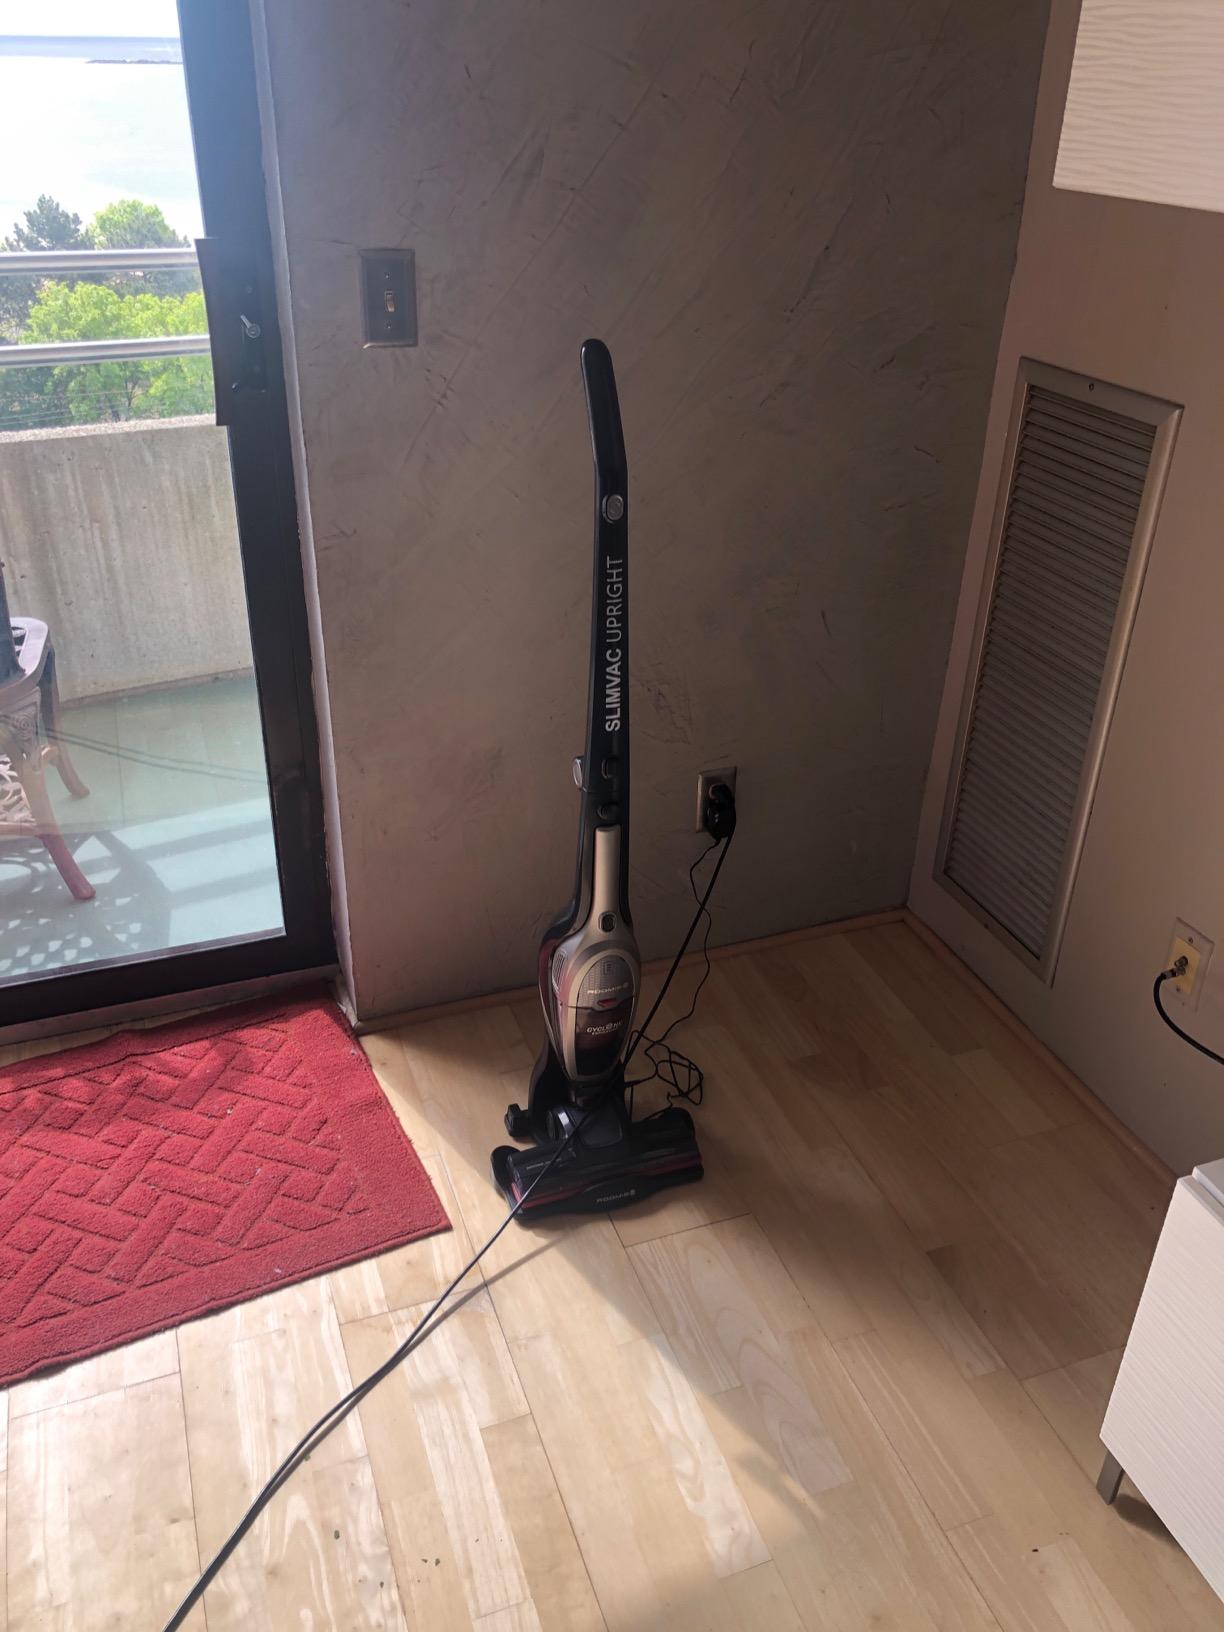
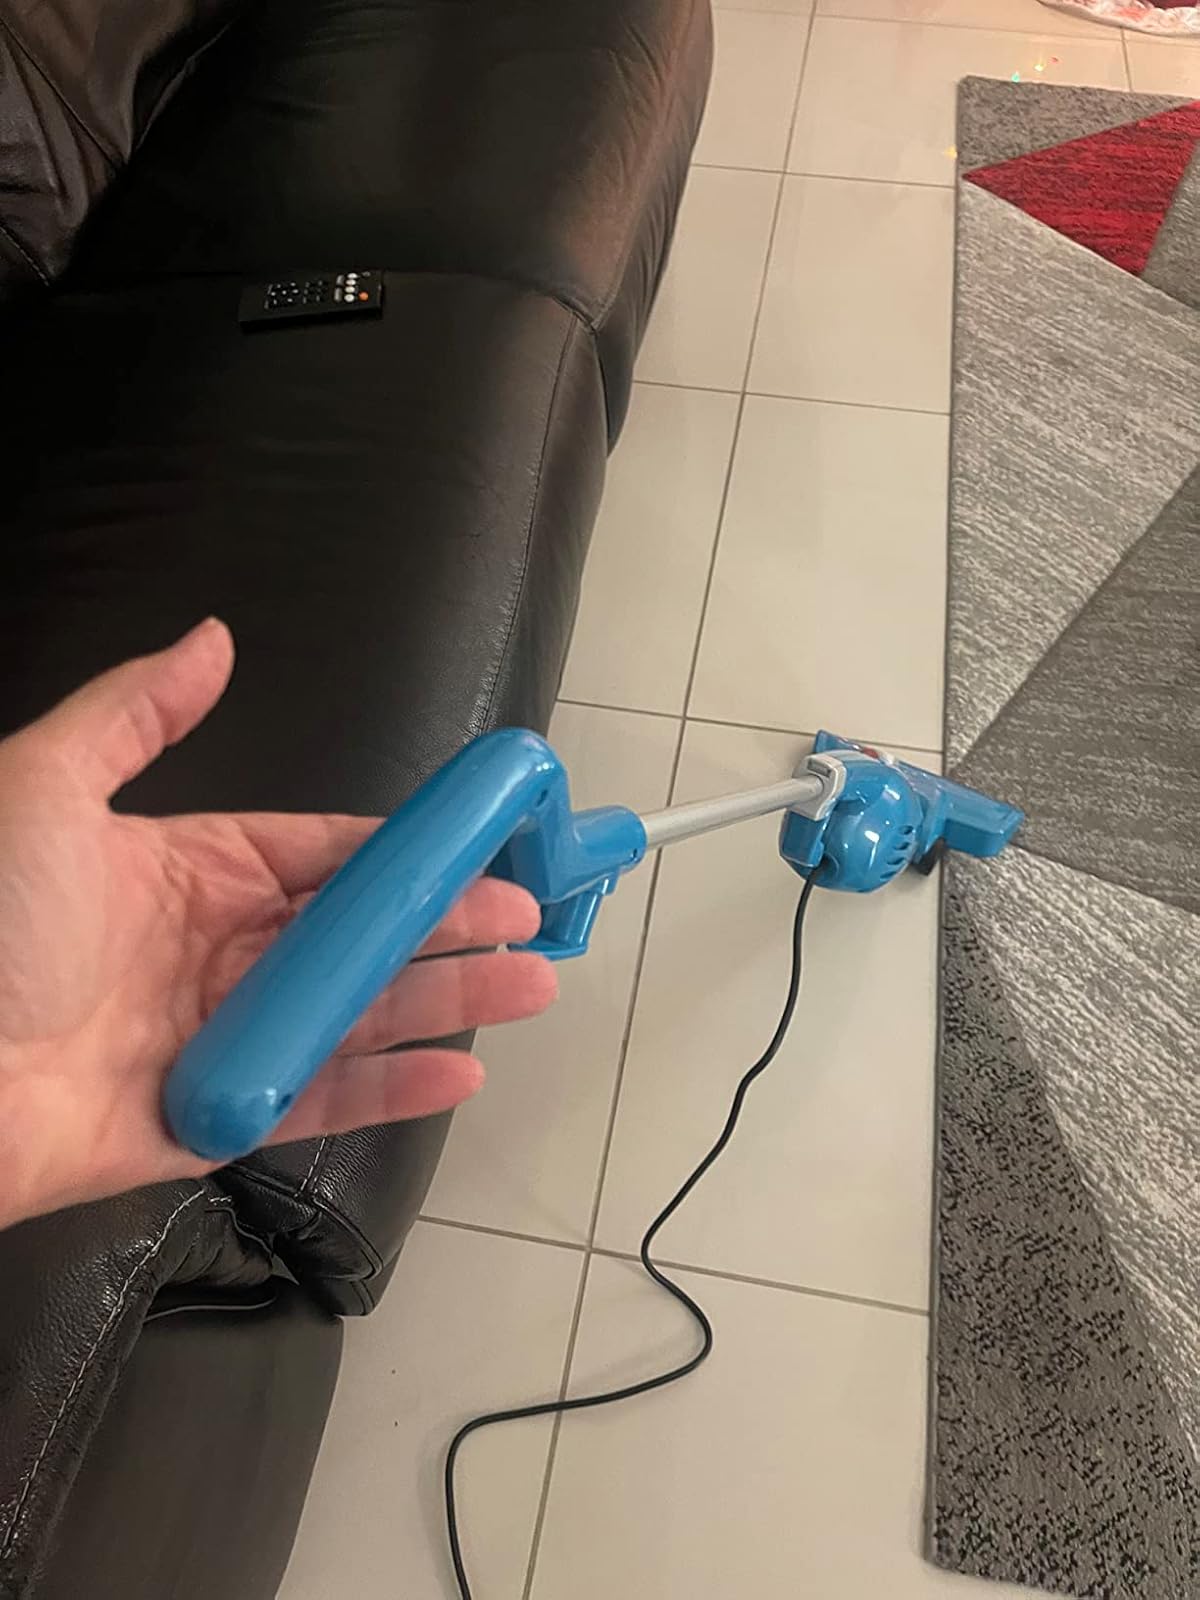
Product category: items_vacuum
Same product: no